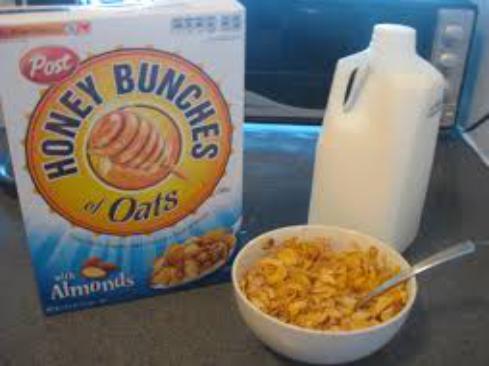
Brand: Honey Bunches of Oats
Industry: Food